Sourou-Migan Apithy

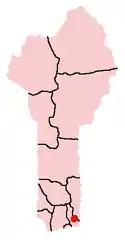
Location of Porto Novo in Benin

Born on 8 April 1913 in Porto-Novo, Apithy was a descendant of an Ogu royal family though was not born into privilege himself. His middle name, Migan, signified familial ties with chief ministers of old Dahomeyan kingdoms. He began his education at local mission schools and gained a bias for Roman Catholicism, for which he would later be insulted. Apithy would later become assistant teacher at his school. To further his education, Apithy travelled to Paris in 1933. After legal and economic studies at the Free School of Political Sciences, the National School of Economic and Social Organization, and at the Improvement Center in Business Administration of the Paris Chamber of Commerce, Apithy gained his diploma in accounting.